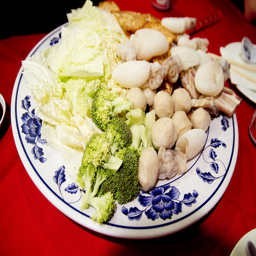
A plate of vegetables and seafood is being served on a table.
A plate with food on it on top of a table.
A plate of vegetables are served up at a restaurant.
A plate filled with lots of different types of food.
Plate full of food, including meat, potatoes, and vegetables.